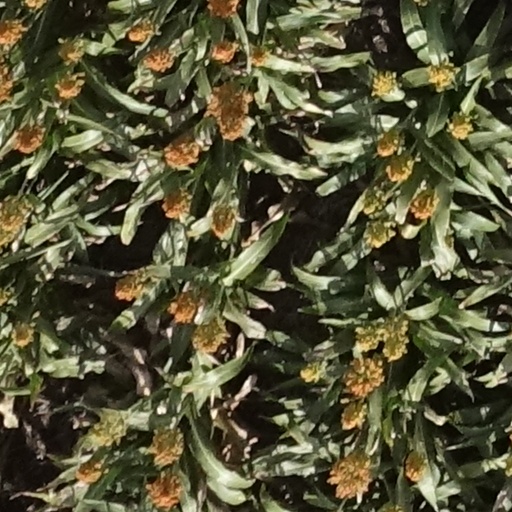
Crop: sorghum